Douglas (footballer, born 1988)

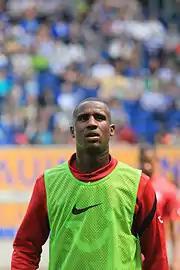
Douglas with Twente in 2012.

Ahead of the 2010–11 season, his impressive form over the next season drew the attention of Italian team Juventus, as well as German teams Hamburger SV and VfL Wolfsburg. He dismissed interest from fellow Dutch clubs PSV and Ajax as he felt it was "inconceivable" for him to play for any team in the Netherlands other than Twente. Following Steve McClaren's departure to Wolfsburg, Douglas, along with Bryan Ruiz, were linked with a move to Wolfsburg to join him. Nevertheless, Douglas remained at Twente and continued to remain in the first team, where provided assist for Nacer Chadli, who scored the only goal for Twente, in a 4–1 loss against Tottenham Hotspur on 29 September 2010. Douglas then scored his first goal of the season, in a 3–1 win over Willem II on 27 October 2010. Douglas was then sent-off in a match against N.E.C. on 20 November 2010, for fouling on Maarten Martens, in a 2–1 loss against AZ. After the match, Douglas received a one match ban. Three months later on 24 February 2011, Douglas scored in the second leg of Round of 32 of Europa League, in a 2–2 draw against Rubin Kazan. Four days later on 28 February 2011, Douglas was suspended for six matches by the Dutch FA. The suspension related to an incident in Twente's previous match against AZ Alkmaar in which he was sent off for what initially looked like a punch on AZ midfielder Pontus Wernbloom, but after replays it was discovered there was no contact. In protest he proceeded to push match referee Ruud Bossen and then push Pontus Wernbloom whilst being escorted off. Douglas had already been fined and suspended by Twente for the original sending off. After the announcement was made, Douglas said he vowed never got into this situation again. Though serving six matches, including the semi-final in KNVB Bekker, Douglas continued to make an appearance in the Europa League, but made his return to the first team, in a 1–1 draw against De Graafschap on 17 April 2011. Two weeks later on 1 May 2011, Douglas scored his second league goal against Willem II for the second time this season, with a 4–0 win. Douglas played in the final of KNVB Cup, where he played 120 minutes, in a 3–2 win over Ajax. Douglas finished the 2010–11 season, with twenty-eight appearances and scoring two times.